Garçon Wines

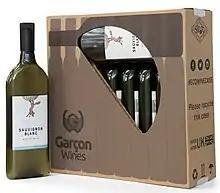
10-bottle pack

Garçon Wines manufactures full-sized bottles made from recycled polyethylene terephthalate, which were designed to fit through a letterbox. The company claims it is the first to design such a bottle. A bottle holds , the same as a conventional wine bottle, but is around taller and is fully recyclable.